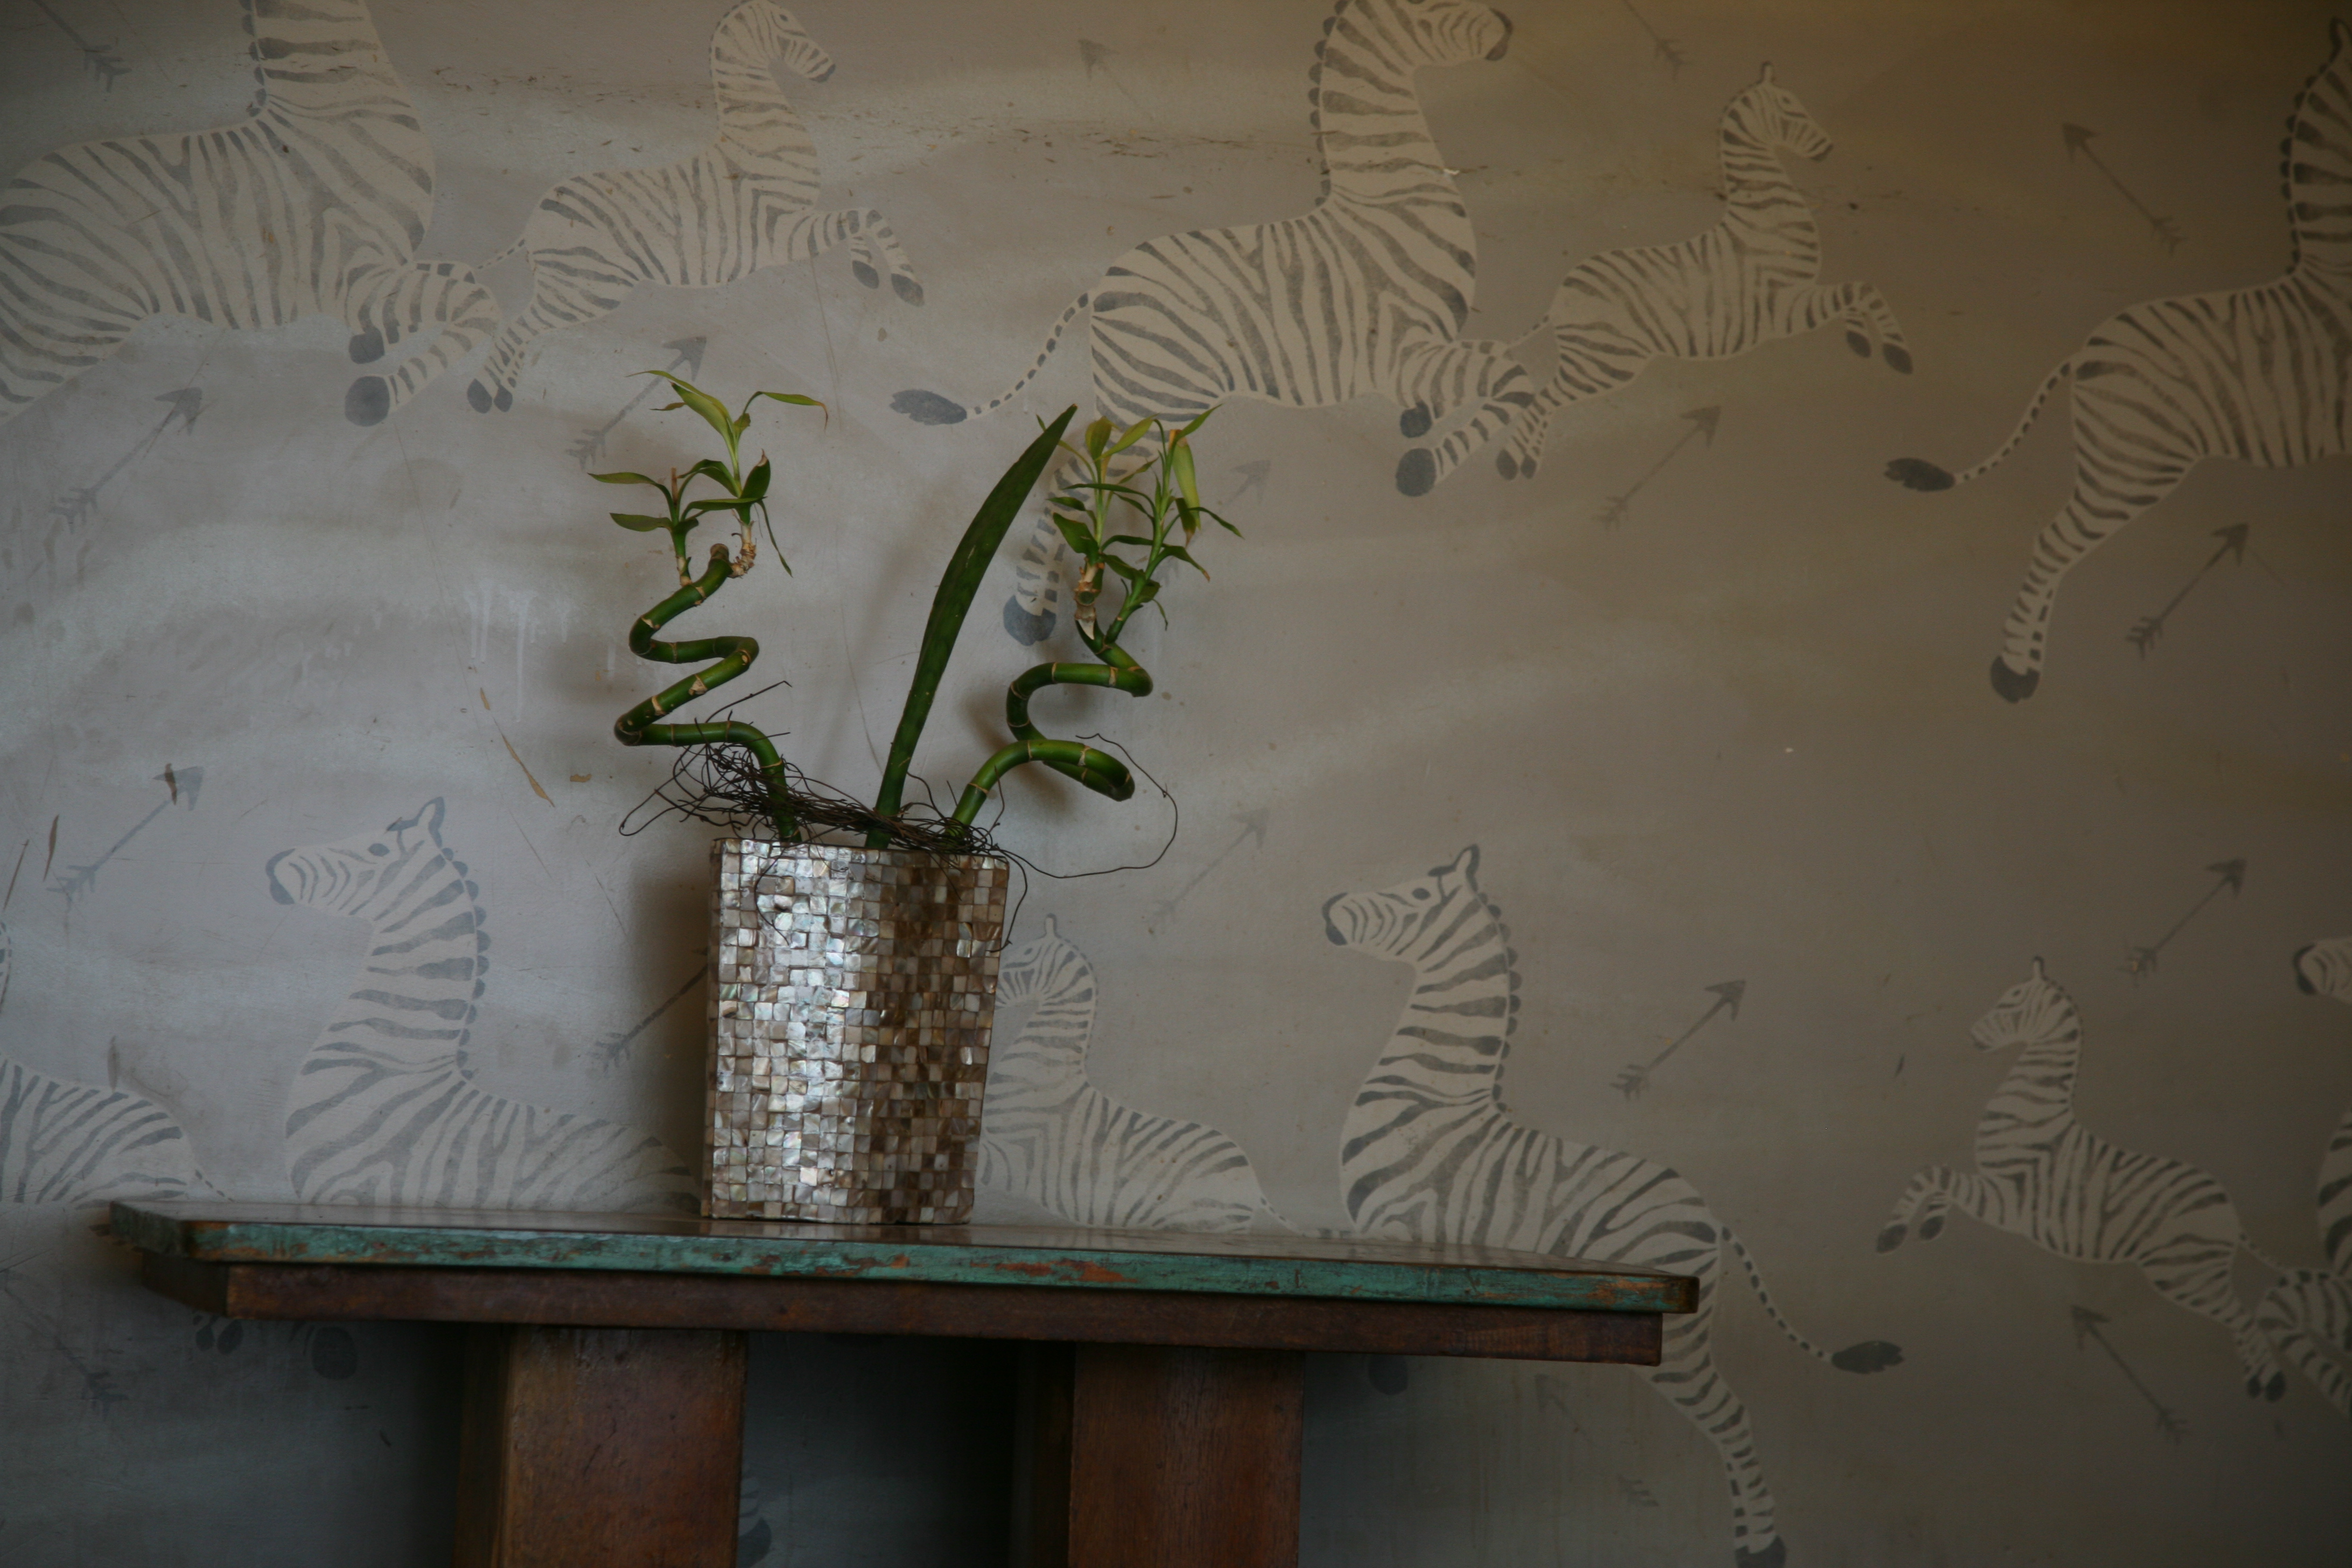
branch, wood, wall, ceiling, green, lighting, interior design, art, wallpaper, germany, deutschland, allemagne, berlin, plaster